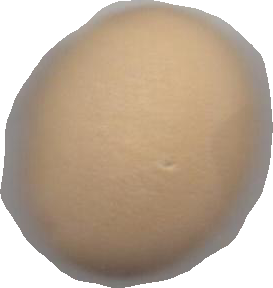
Variety: Dega